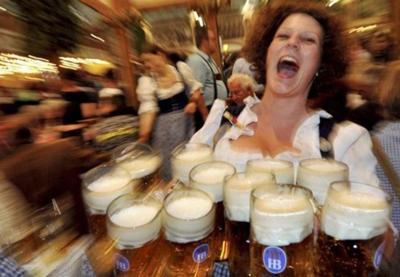
回答: ほらほらほら!このビールはドイツんだい?ってそんな場合じゃないよ!手伝いな!